Amanda Felder

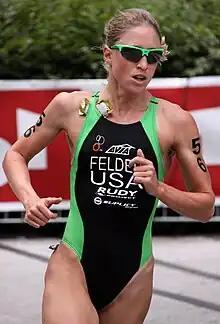
Amanda Felder at the World Championship Series triathlon in Kitzbühel, 2010.

Amanda Dawn Felder (born 16 January 1982 in Houston) is a professional US triathlete and Member of the USA Triathlon Project 2016 program.